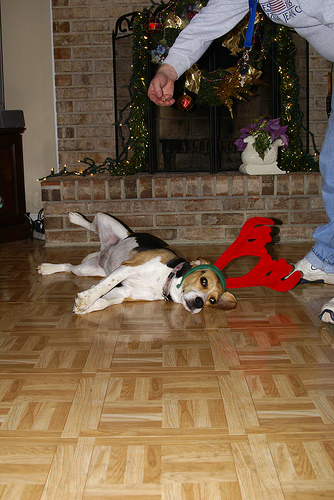
Animal: dog
Breed: beagle